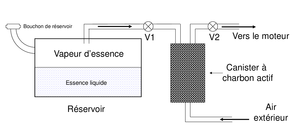
Les vapeurs d'essence (essentiellement du butane) produites dans le ciel du réservoir, notamment en cas d'échauffement (véhicule au soleil), s'échappent par la vanne V1 ouverte vers le canister où elles sont adsorbées (vanne V2 fermée). La désorption s'effectue à chaque démarrage du véhicule par aspiration d'air extérieur qui passe dans le canister et désorbe les vapeurs fixées. Le flux résultant est dirigé par la vanne V2 ouverte (V1 fermée) vers le moteur où les vapeurs son brulées. Il n'y a donc aucune vapeur d'essence relarguée à l'atmosphère.
Un canister est un absorbeur de gaz utilisé notamment en automobile, en plongée sous-marine ou encore dans le domaine de la surveillance de la qualité de l'air ambiant.